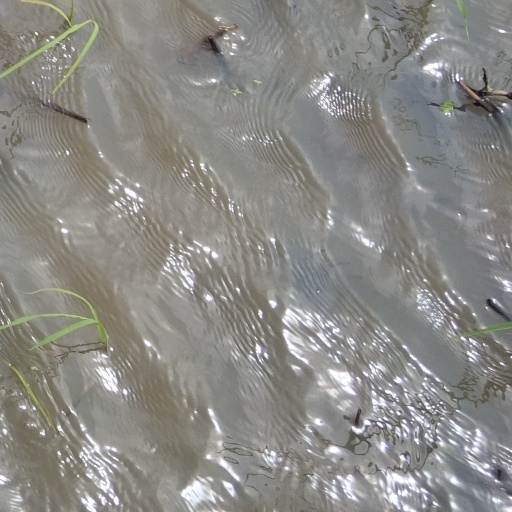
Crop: rice